Andrea de Cesaris

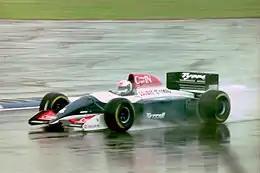
De Cesaris at the 1993 British Grand Prix

Despite Eddie Jordan's desire to keep de Cesaris for the 1992 season, financial realities meant it was not possible. Jordan had built up significant debts in his debut season but was able to secure sponsorship from Barclay Cigarettes. However, the brand was in direct conflict with de Cesaris' Marlboro backing.